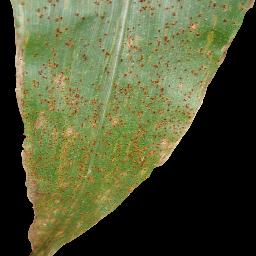
Label: Corn_(Maize)___Common_Rust